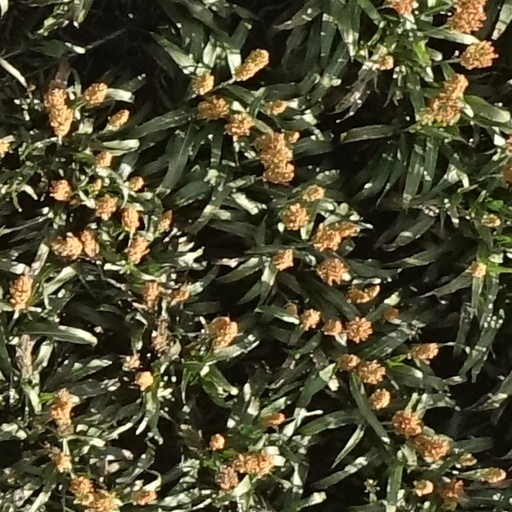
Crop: sorghum